Aha! (TV program)

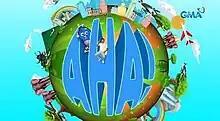
Title card from 2024 to 2025

Aha! is a Philippine television infotainment show broadcast by GMA Network. Hosted by Drew Arellano, it premiered on April 4, 2010 on the network's Sunday morning line up. The show concluded in 2025.